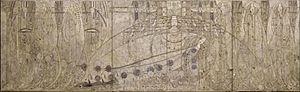
Charles Rennie Mackintosh est un architecte, concepteur et aquarelliste britannique né le 7 juin 1868 à Glasgow en Écosse et mort le 10 décembre 1928 à Londres. Il est le principal représentant de l'école de Glasgow, courant issu du mouvement Arts & Crafts, qui influencera le mouvement Modern Style, pendant anglo-saxon du style Art nouveau.